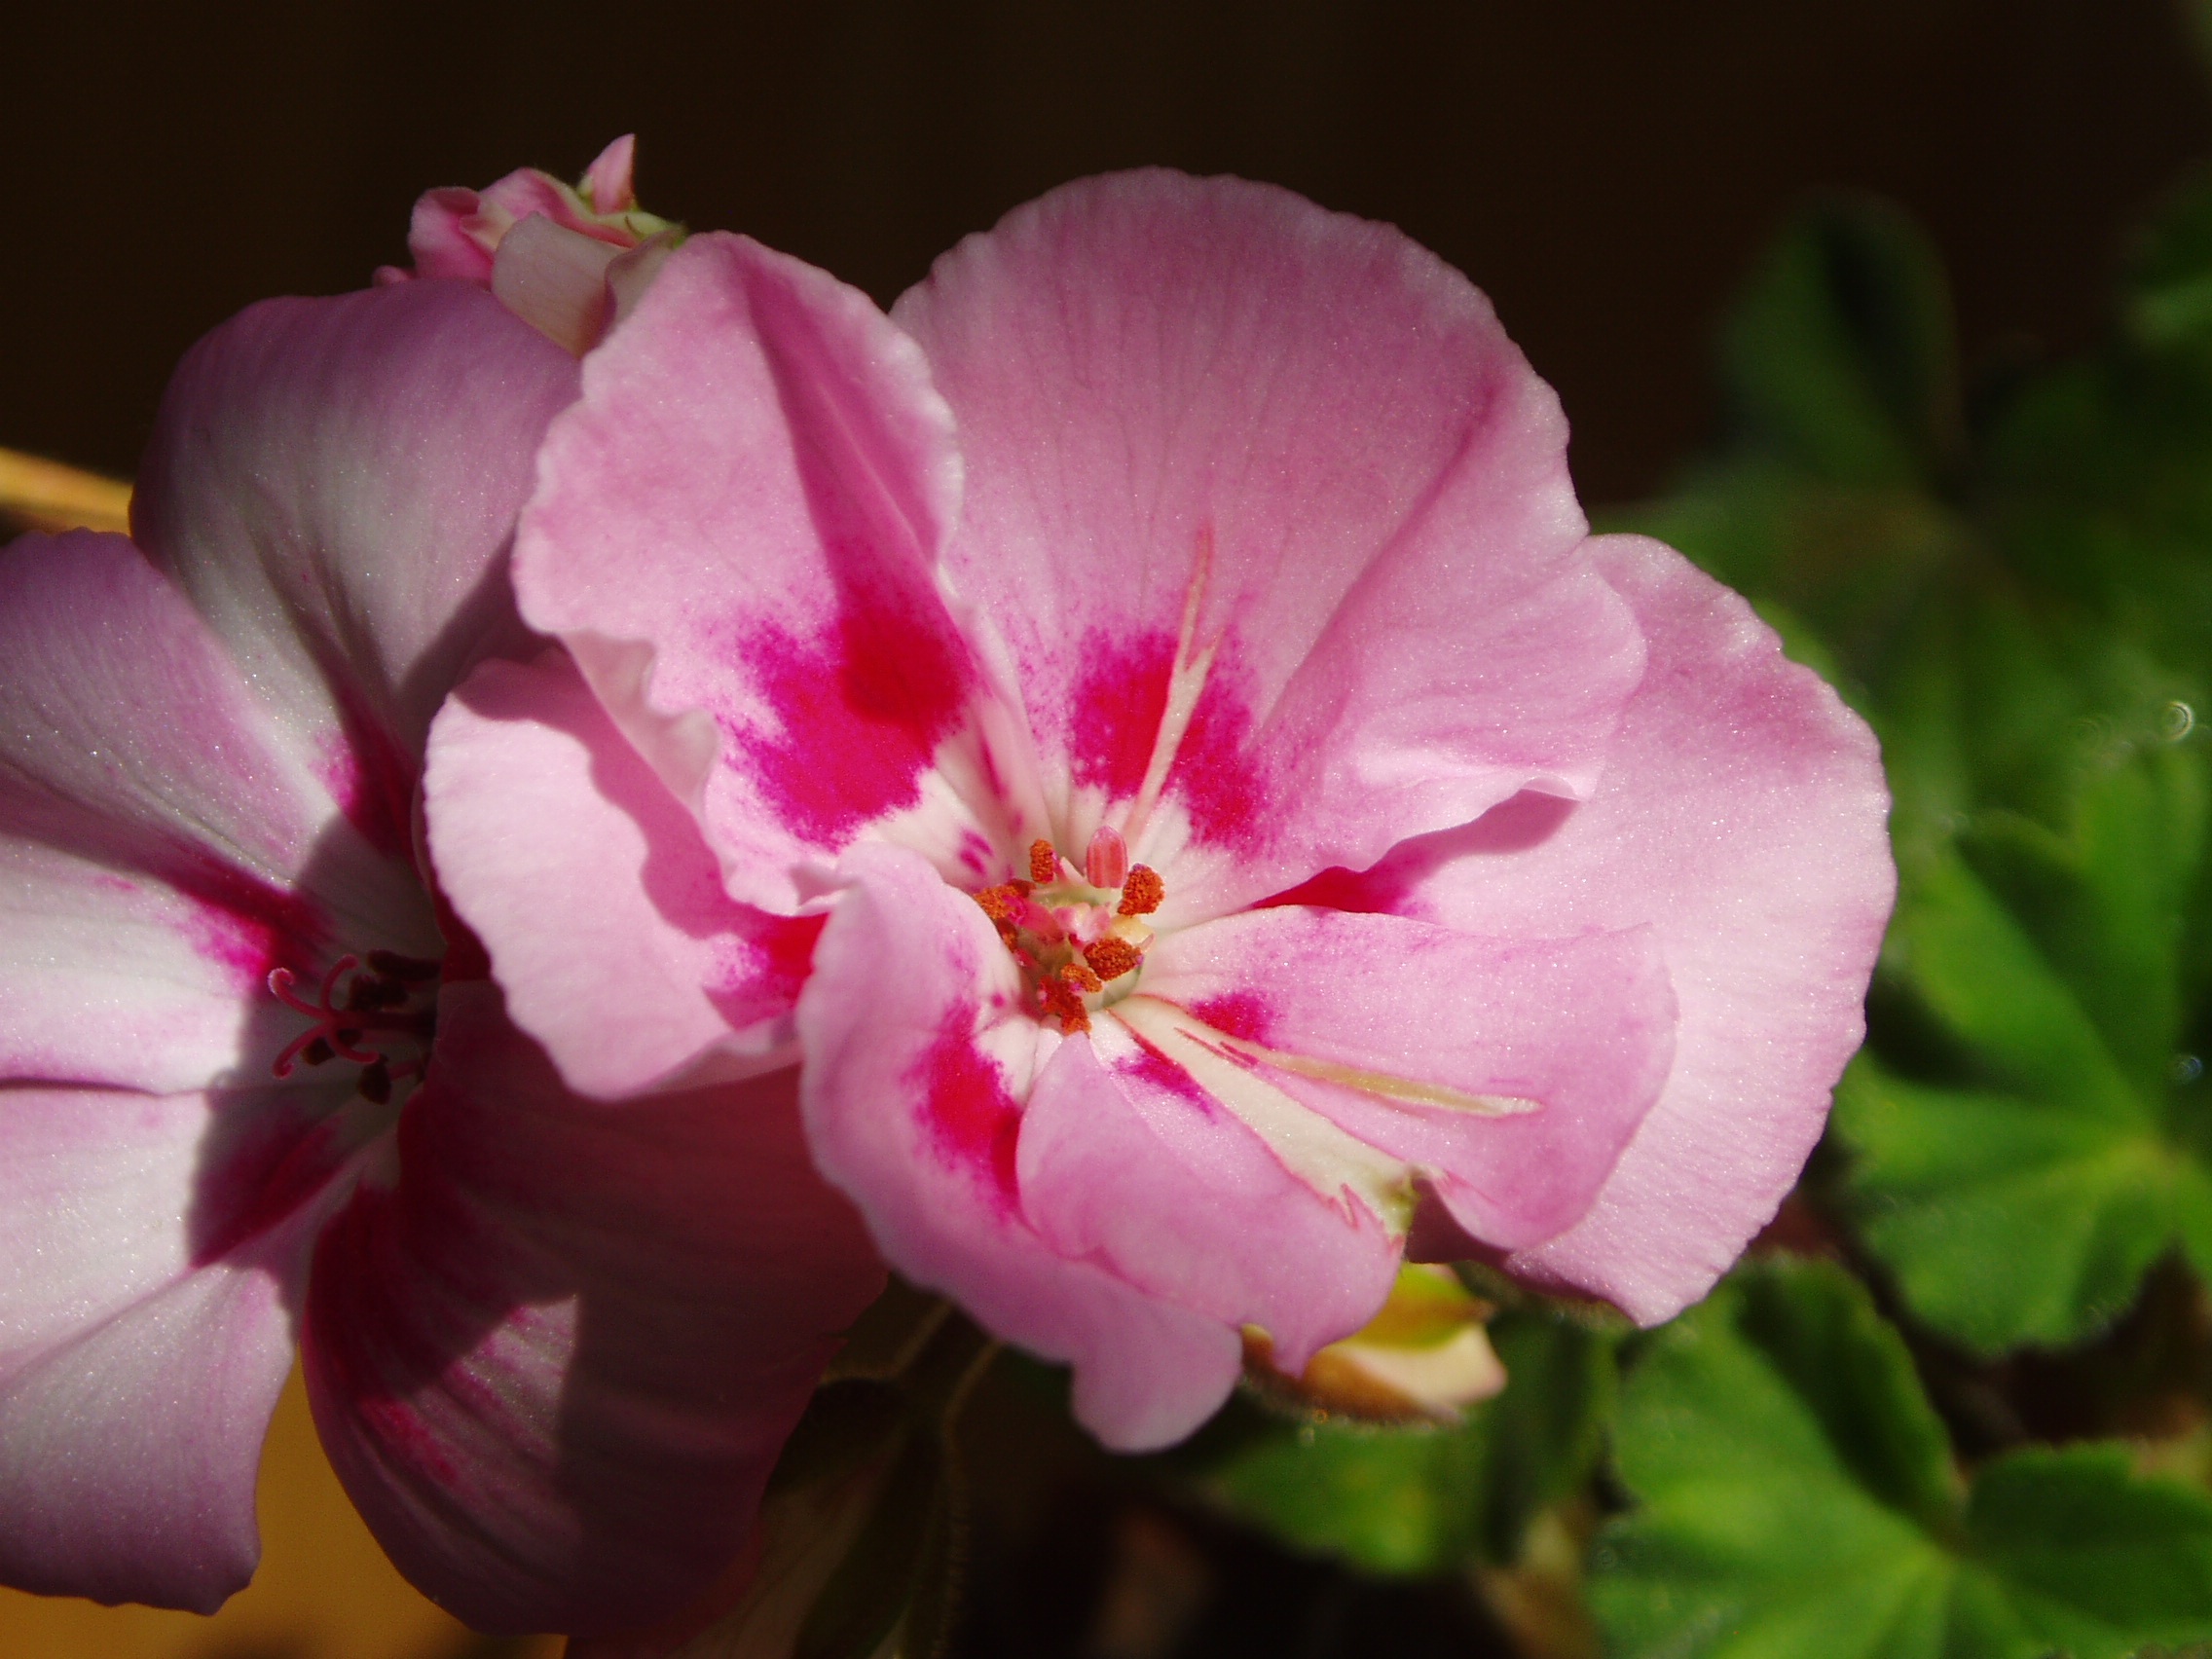
blossom, winter, plant, flower, petal, rose, pink, flora, plants, flowers, shrub, cyclamen, macro photography, flowering plant, rose family, land plant